Landenberg

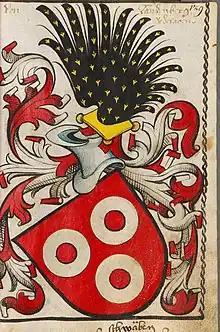
The Landenberg coat of arms in the 15th century

The Landenberg family was a noble family in medieval Switzerland.